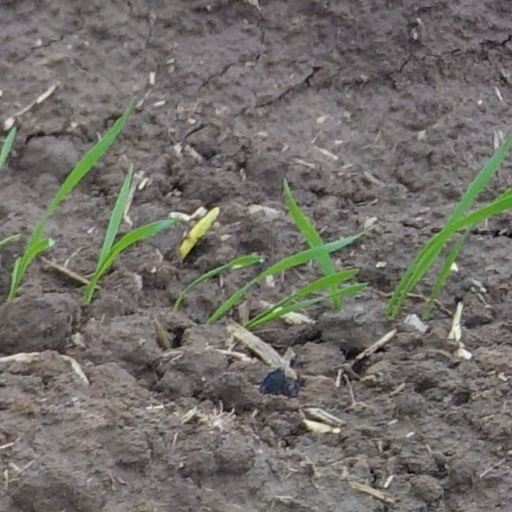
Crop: wheat